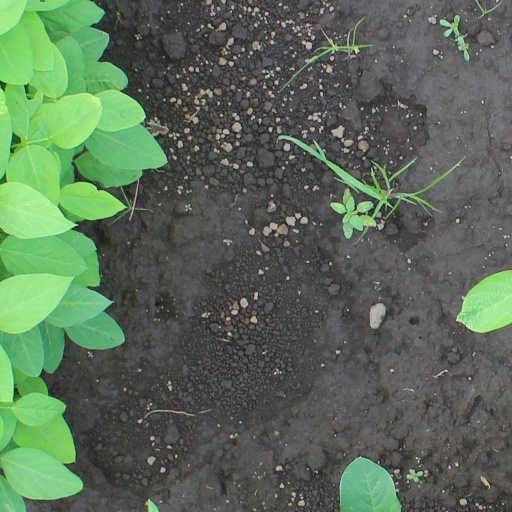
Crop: soybean